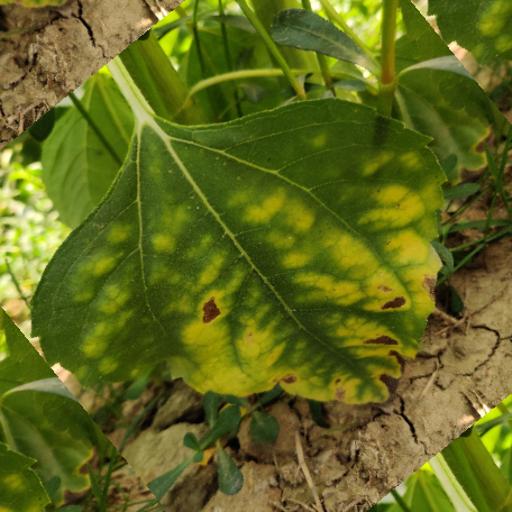
Label: Downy_mildew